Mehta Basti Ram

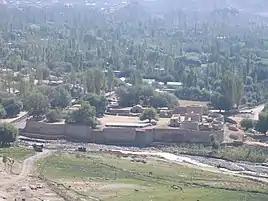
Zorawar fort in Ladakh. Basti Ram was the first "Qiladar" (commandant).

Basti Ram was one of the main officers of Zorawar's force and played a crucial role at multiple locations in the conquest of Ladakh which started in 1834. He led an attack that resulted in the capture of the Fort of Sod/Soth (in Kargil) and subsequently the "Gyalpo". The assault included crossing the Indus River on inflated goatskins. During the conquest of Baltistan, which started during the end of 1840, he found a way to cross a river that had caused Zorawar's army to halt for over a month in the cold and snow. For this innovation, Zorawar Singh gifted Basti Ram Rs. 500 and a pair of gold bangles. Basti Ram was also present during the capture of Skardu.